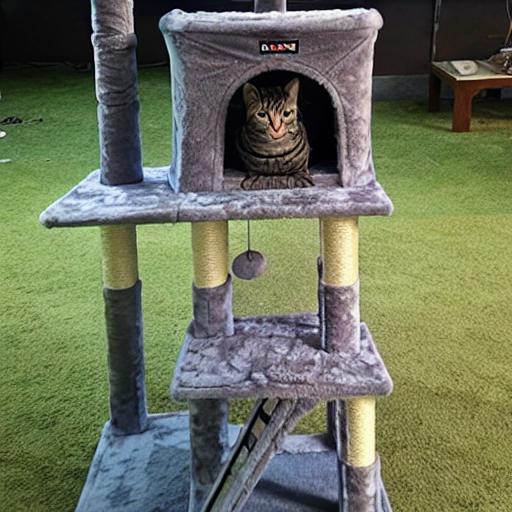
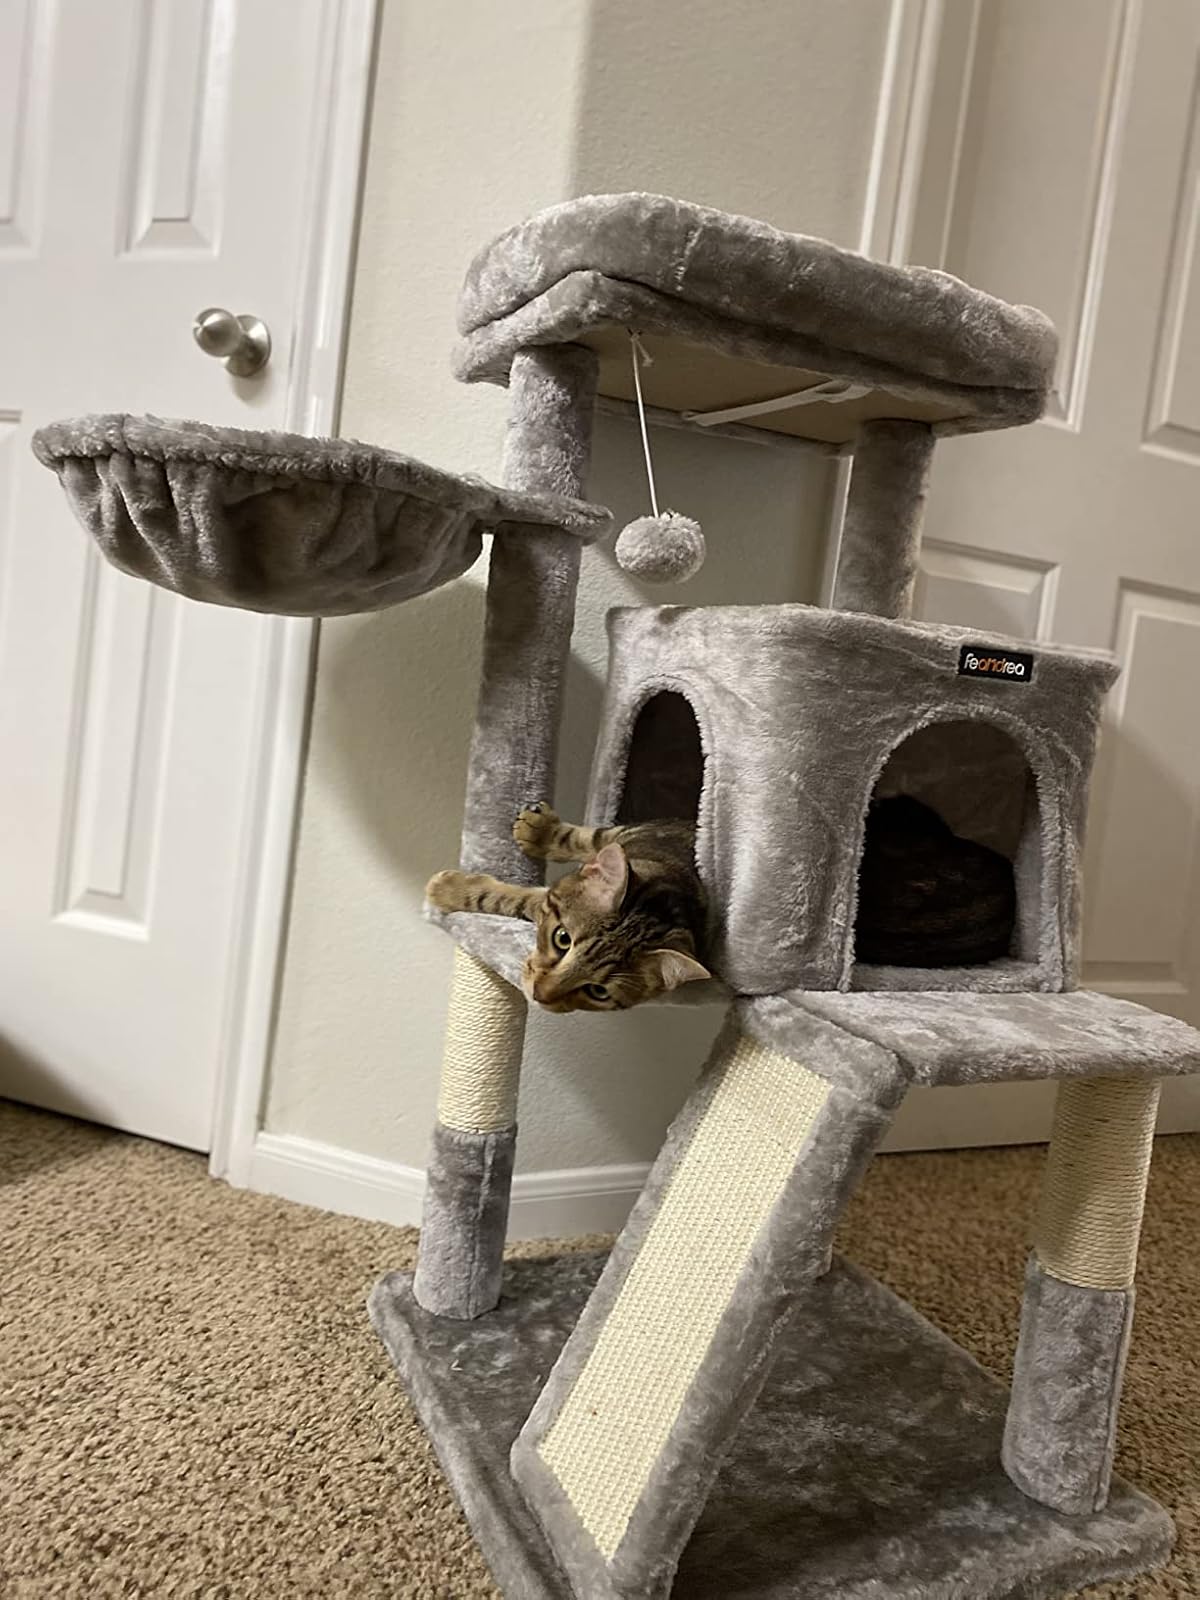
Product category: items_cat tree
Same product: no